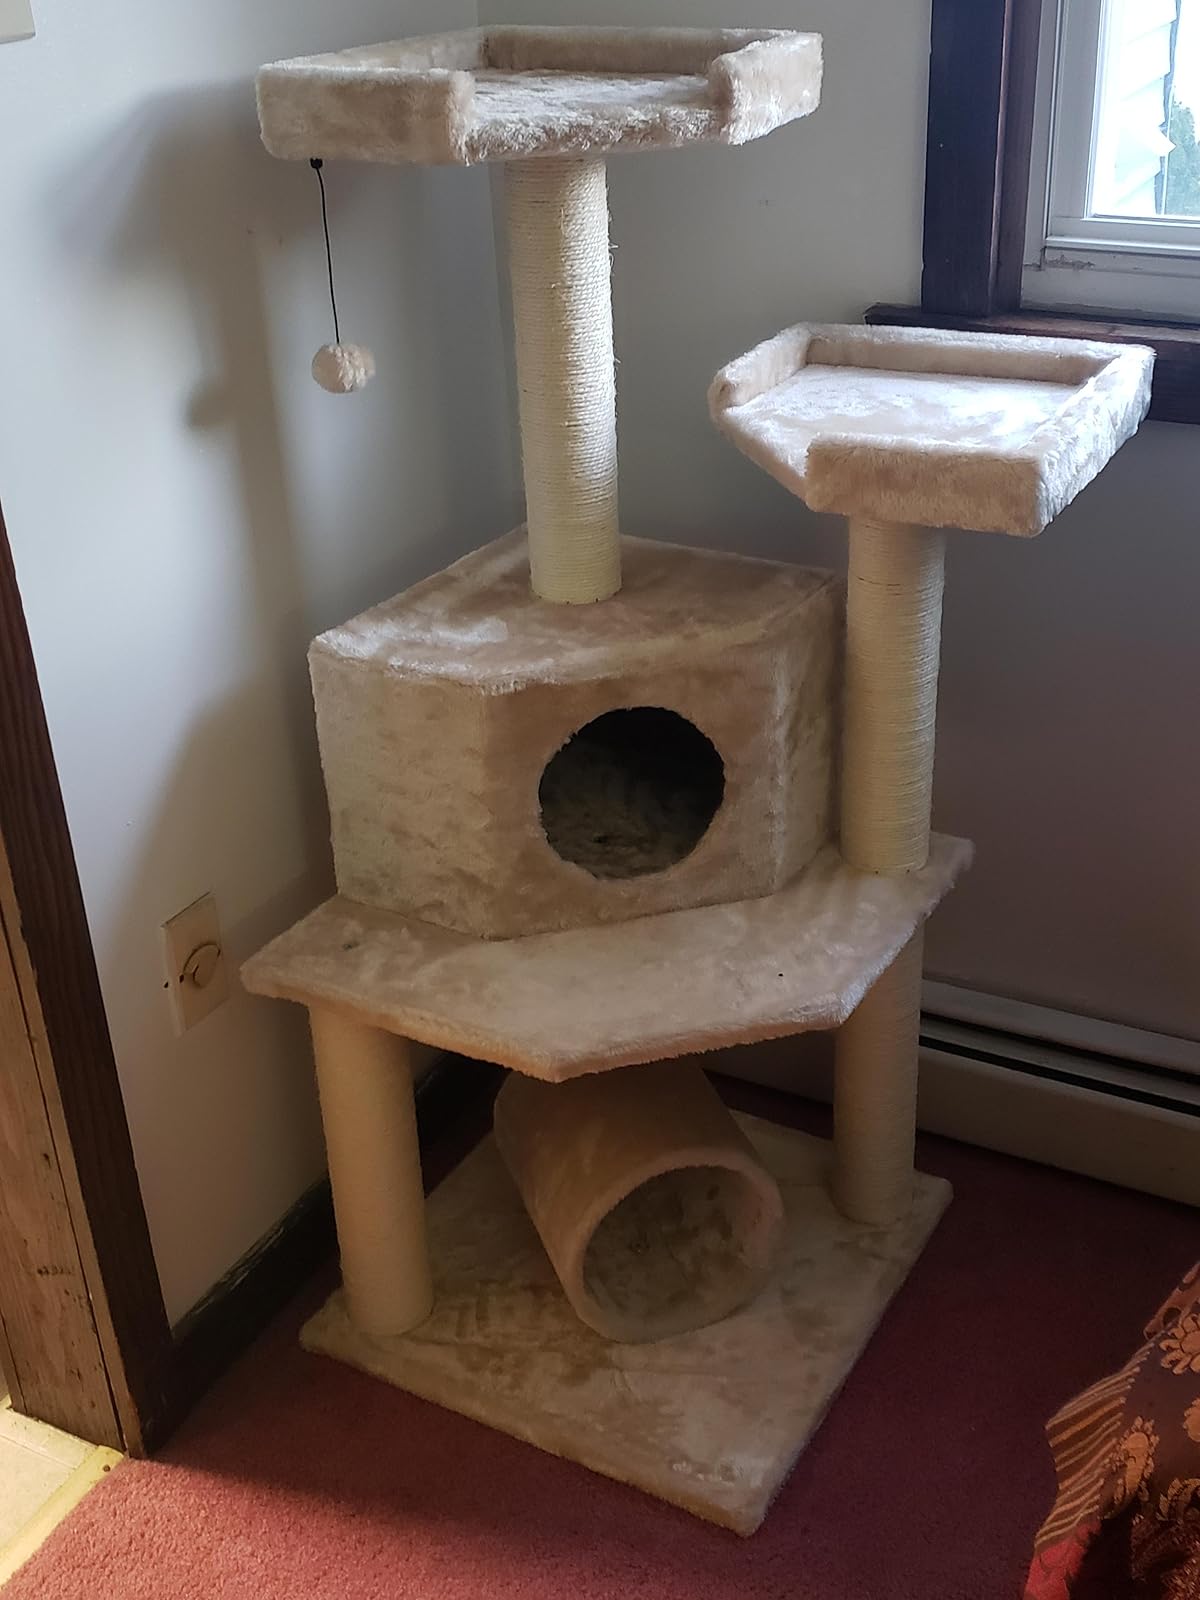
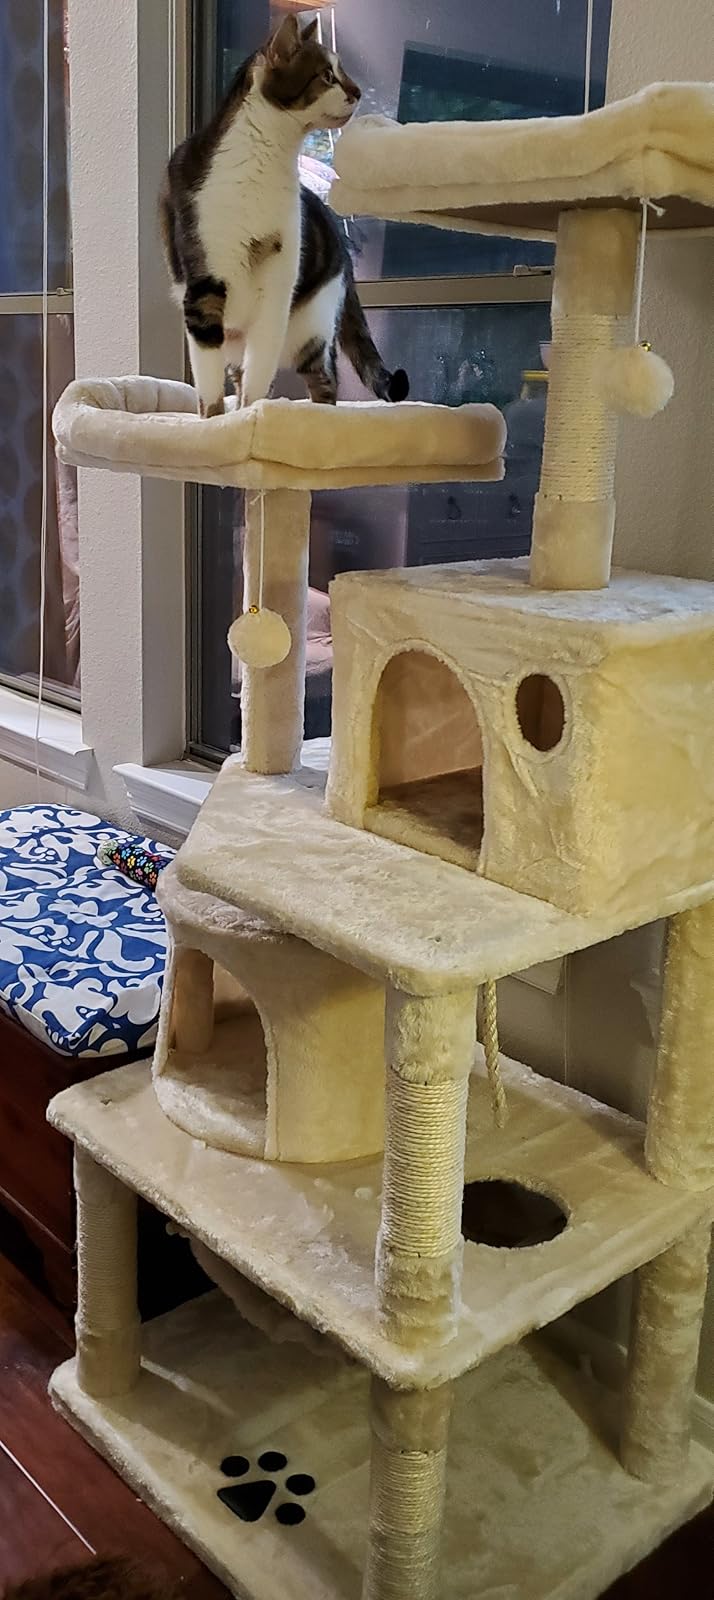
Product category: items_cat tree
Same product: no